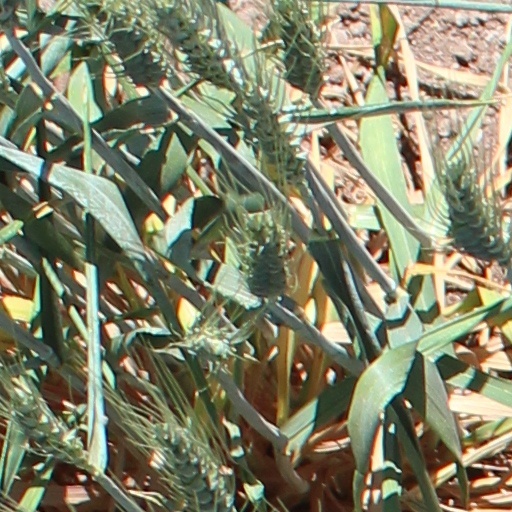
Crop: wheat